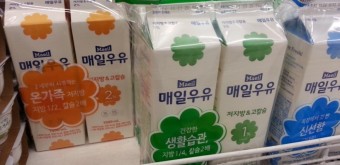
Label: paper